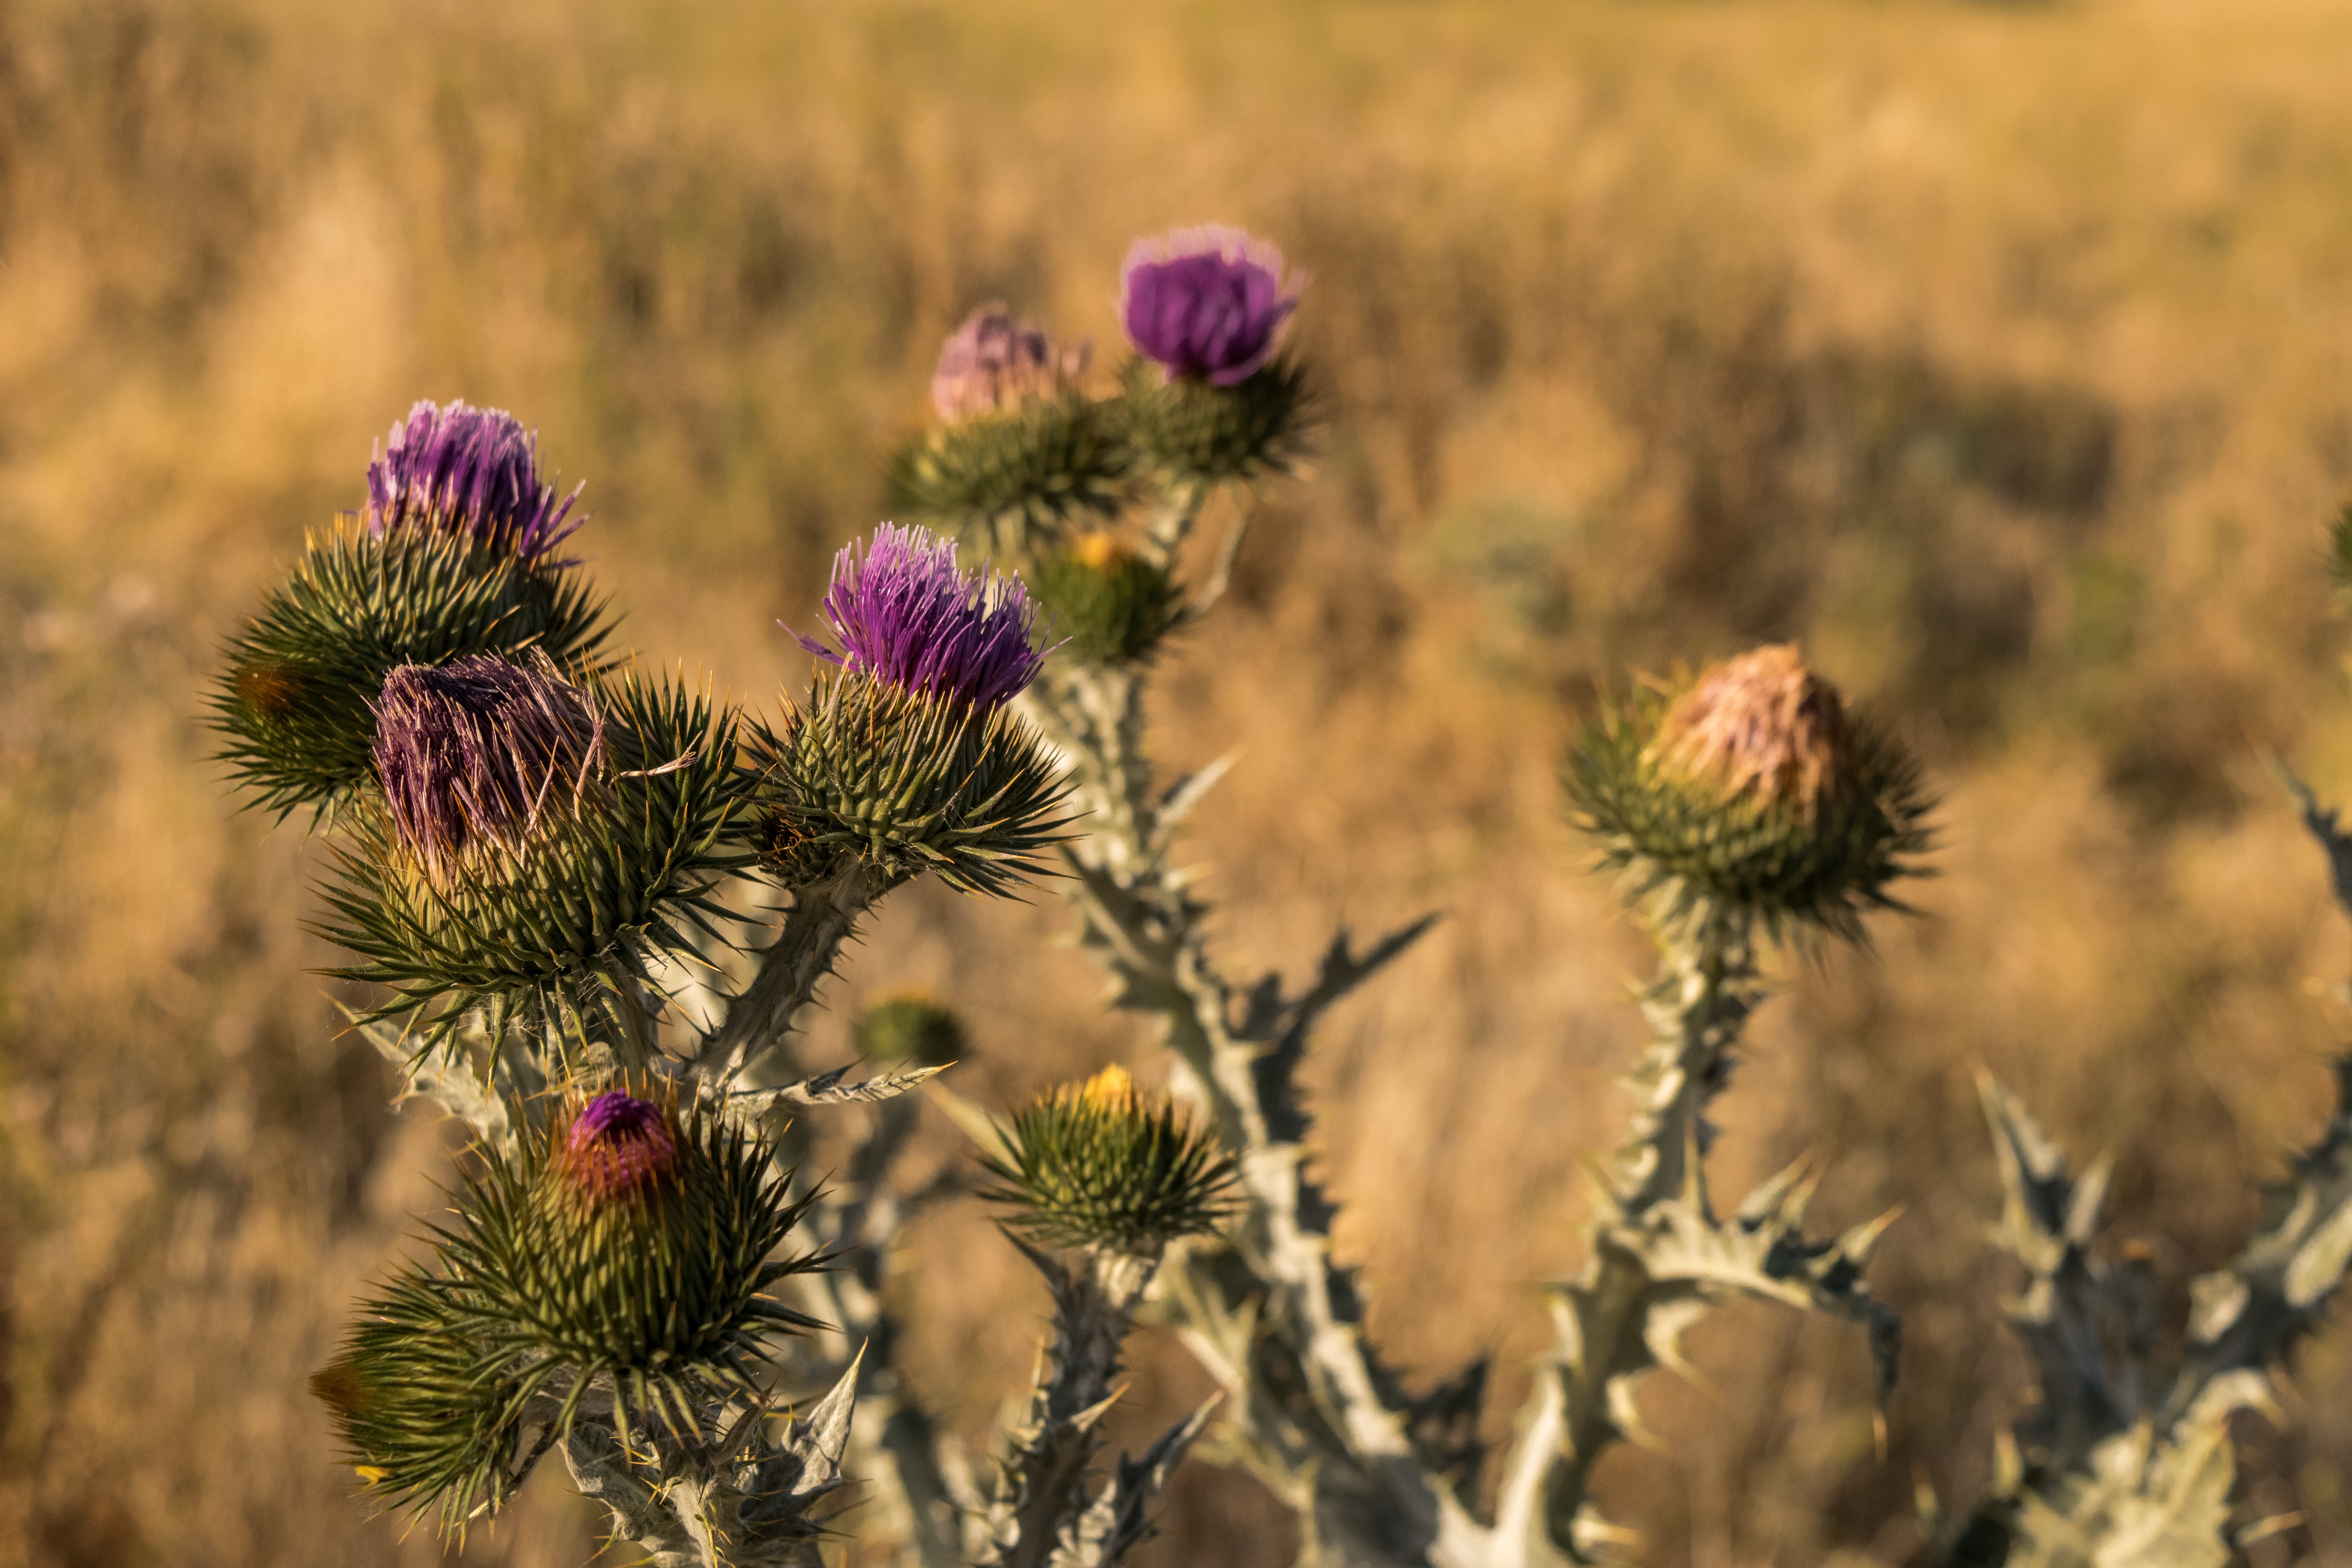
landscape, nature, plant, field, meadow, prairie, flower, purple, summer, wild, rural, botany, flora, wildflower, flowers, thistle, flowering plant, daisy family, grass family, land plant, thorns spines and prickles